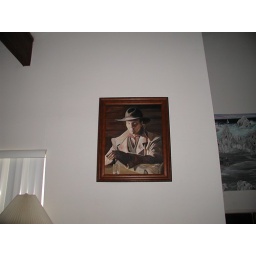
Female dressed as a male getting loaded at a bar in the Old West. Acrylic 30 x 36